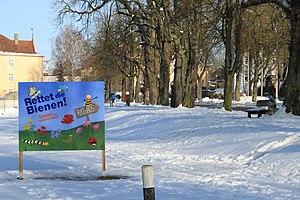
La pétition populaire « biodiversité & beauté de la nature en Bavière », également connue pour son slogan « Sauvez les abeilles ! », est une initiative populaire qui a eu lieu en Bavière début 2019. Son but était une modification de la loi bavaroise sur la protection de la nature pour préserver la biodiversité de la faune et de la flore à long terme ainsi que pour préserver les biotopes. Avec 1 745 383 signataires, la pétition populaire a été couronnée de succès. Une centaine de règlements en découlant est entrée en vigueur le 1ᵉʳ août 2019.